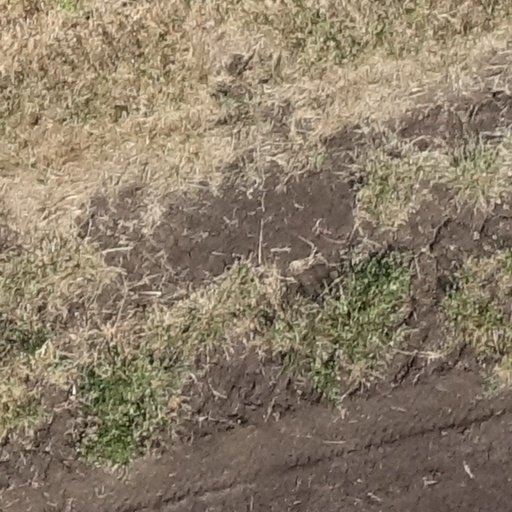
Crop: sorghum